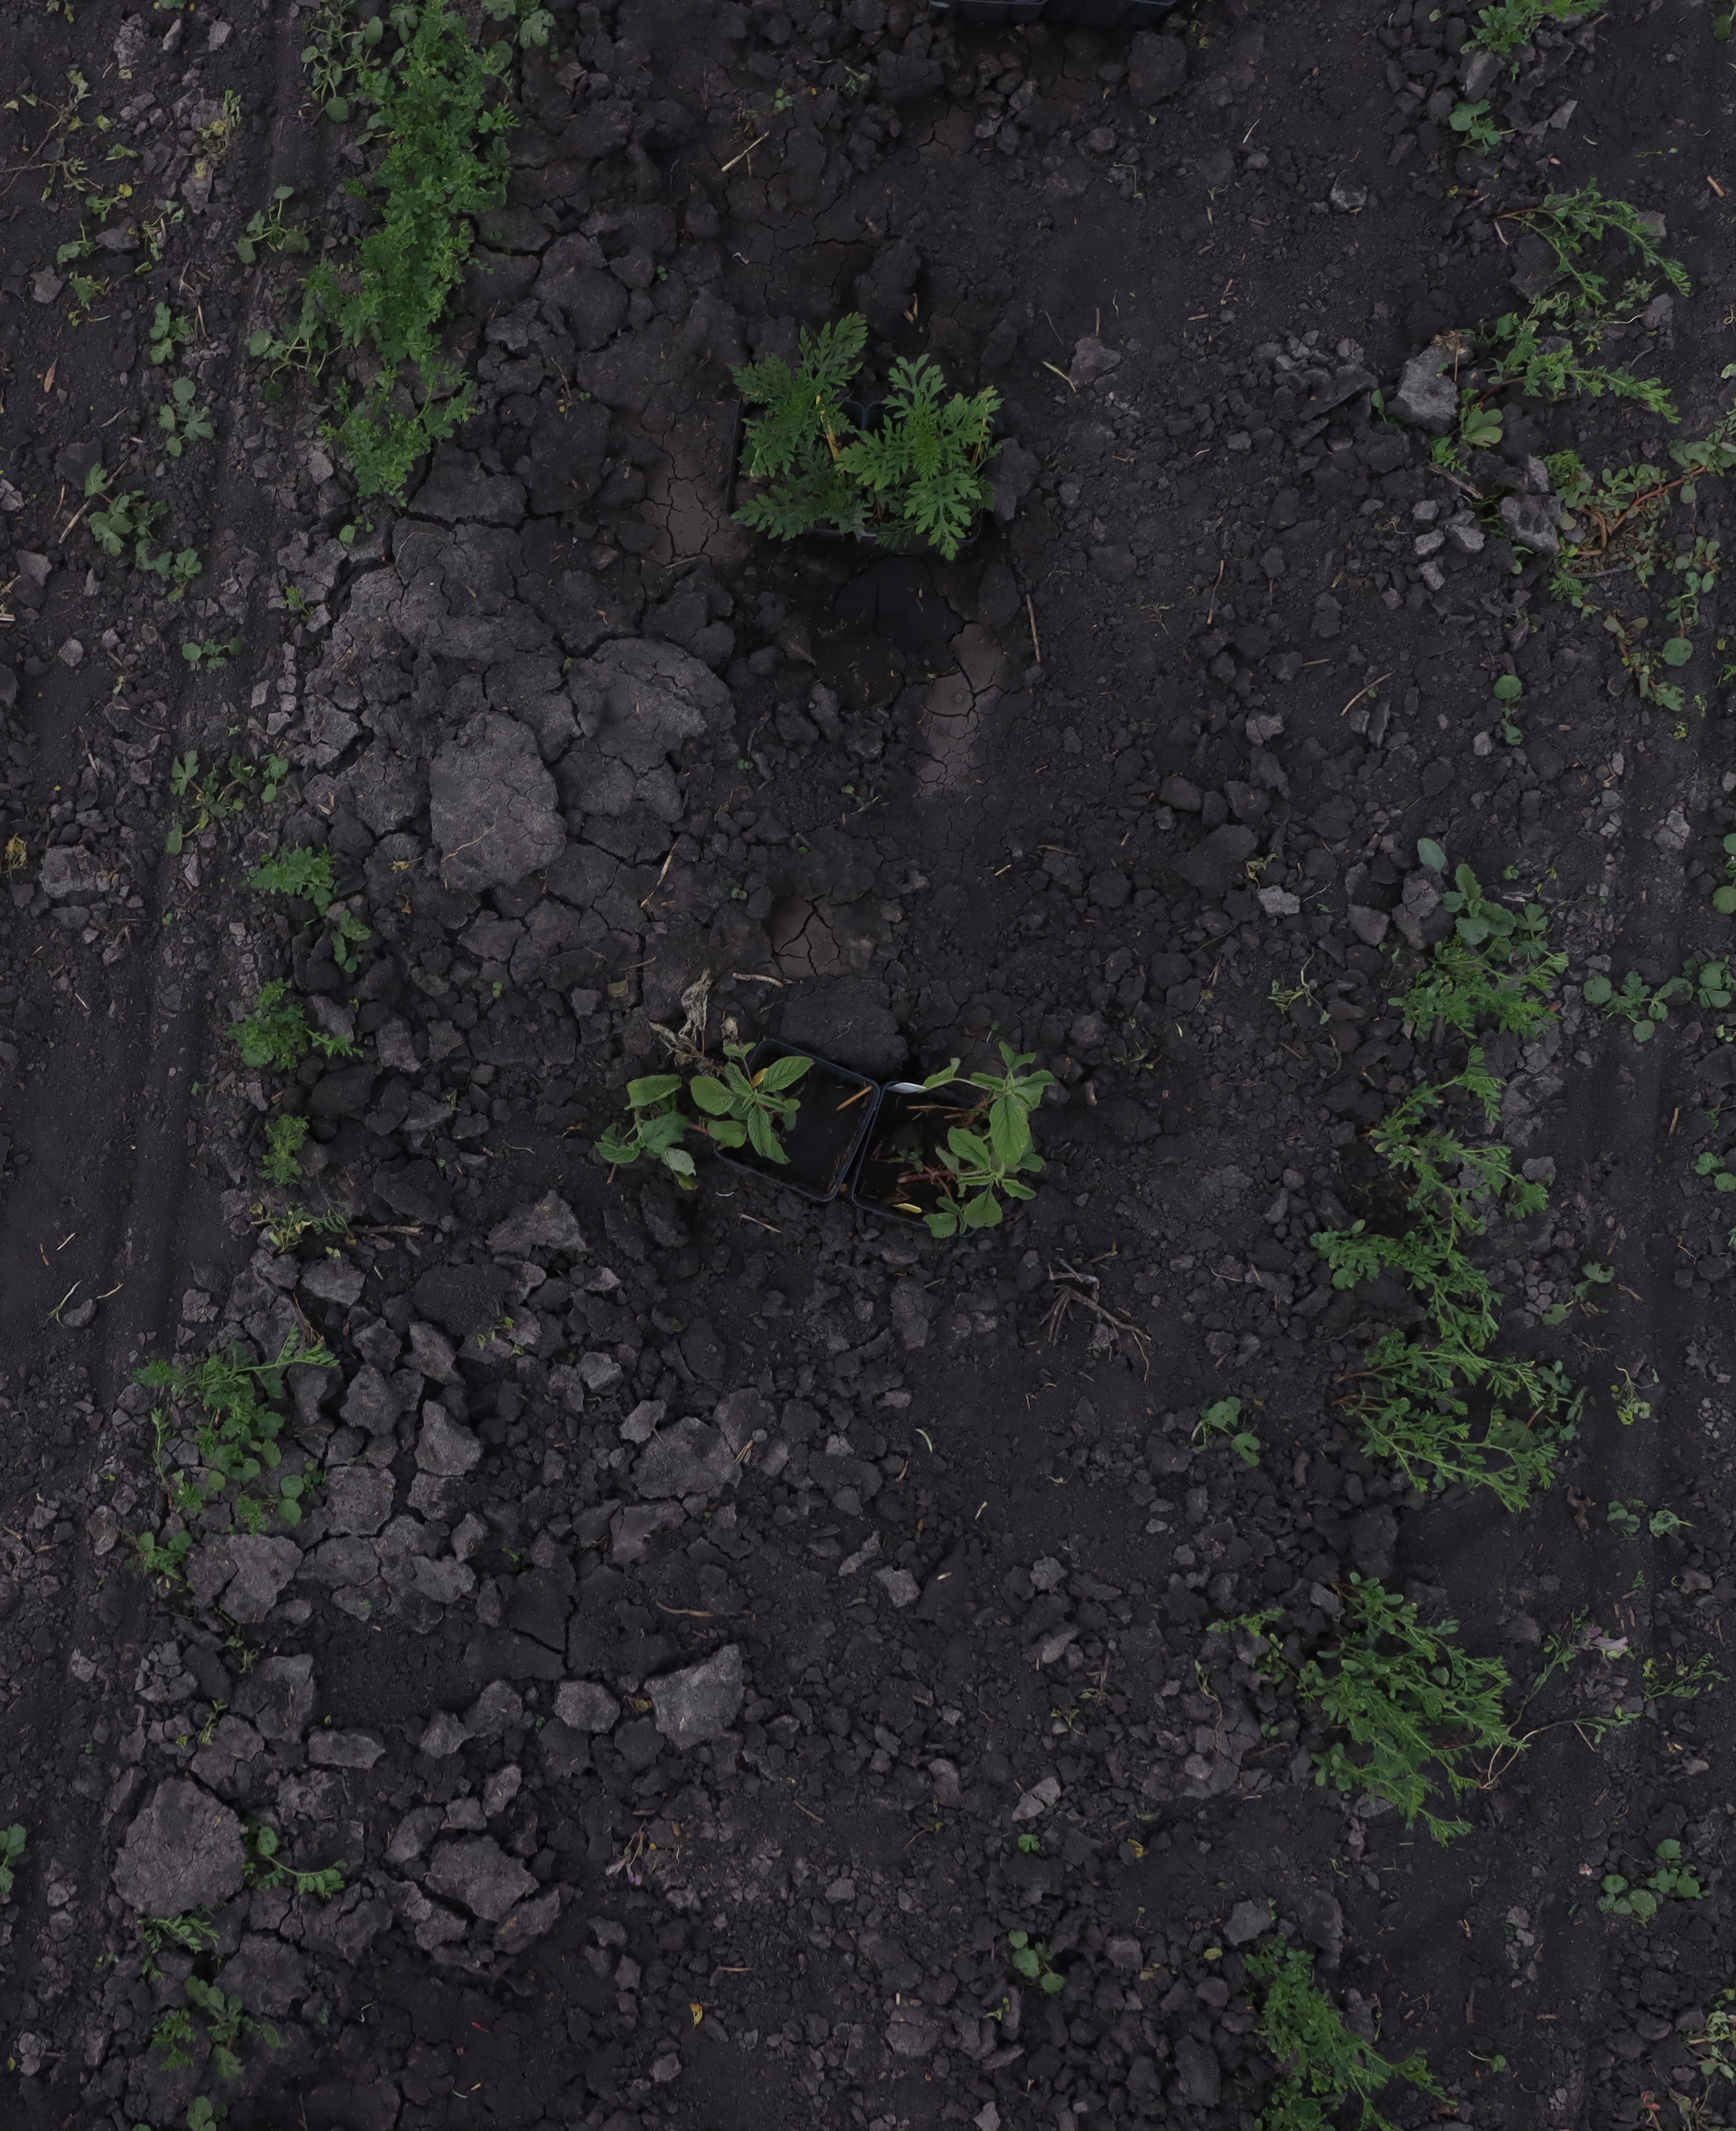
Crop: Lentil
Objects: Lentil, Lentil, Lentil, Lentil, Lentil, Lentil, Lentil, Lentil, Ragweed, Ragweed, Redroot Pigweed, Redroot Pigweed, Lentil, Lentil, Lentil, Lentil, Lentil, Lentil, Lentil, Lentil, Lentil, Lentil, Lentil, Lentil